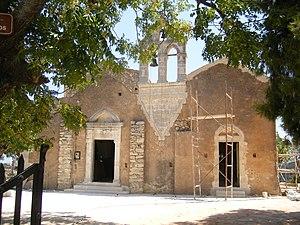
Eglise Aghios Georgios, Kournas, Crète
Kournás est un village de Grèce, situé en Crète. Kournás se trouve dans le nome de La Canée, à 43 km de La Canée et à 20 km de Réthymnon et appartient à la municipalité de Georgioúpoli. Posté sur les contreforts des Montagnes blanches, le village domine la Mer de Crète et le Lac de Kournás.